Ford Mustang (third generation)

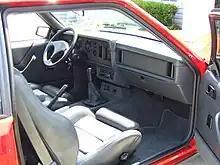
1986 Mustang SVO interior

For 1982, the Cobra model was dropped in favor of the Mustang GT, which returned after 13 years. This would garner the slogan, "The Boss is Back!" This new GT model featured a re-engineered High Output Windsor engine with new valves, a more aggressive cam (from a 1973 351W Torino application), a larger two-barrel carburetor, a revised firing order, and a better breathing intake and exhaust system. The Tremec "SROD" four-speed manual override was the standard, and the only available, transmission behind the 302 (4.9 L) in 1982. The dual-snorkel air cleaner was emblazoned with "5.0 Liter H.O." lettering. The GT included the front air dam with fog lamps and the rear spoiler from the 1979 Pace Car and the 1980 and 1981 Cobras. However, the full-length hood scoop from those models did not carry over and the smaller 1979 Cobra hood scoop made its return on the GT. Four colors were offered on the GT model, and they consisted of black, bright red (mid-year introduction), dark red, and silver. The was available on lower-trim models; L, GL, and GLX. It also formed the basis for the "SSP" (Special Service Package) cars that were used by government as well as police/law enforcement and were almost exclusively ordered in the 2-door sedan body style. If an automatic transmission was ordered in the 1982 GT, the 302 (4.9 L) was replaced with the 255 (4.2 L), which was carried over from 1981. The automatic transmission was a Ford C5, which replaced the Ford C4 in 1981. The hood scoop was optional, at an extra cost, on the 1982 GT with the 4.2 L engine and C5 automatic. The carbureted, Turbocharged 2.3 L engine was also available in the 1982 GT, but only in the Canada market.